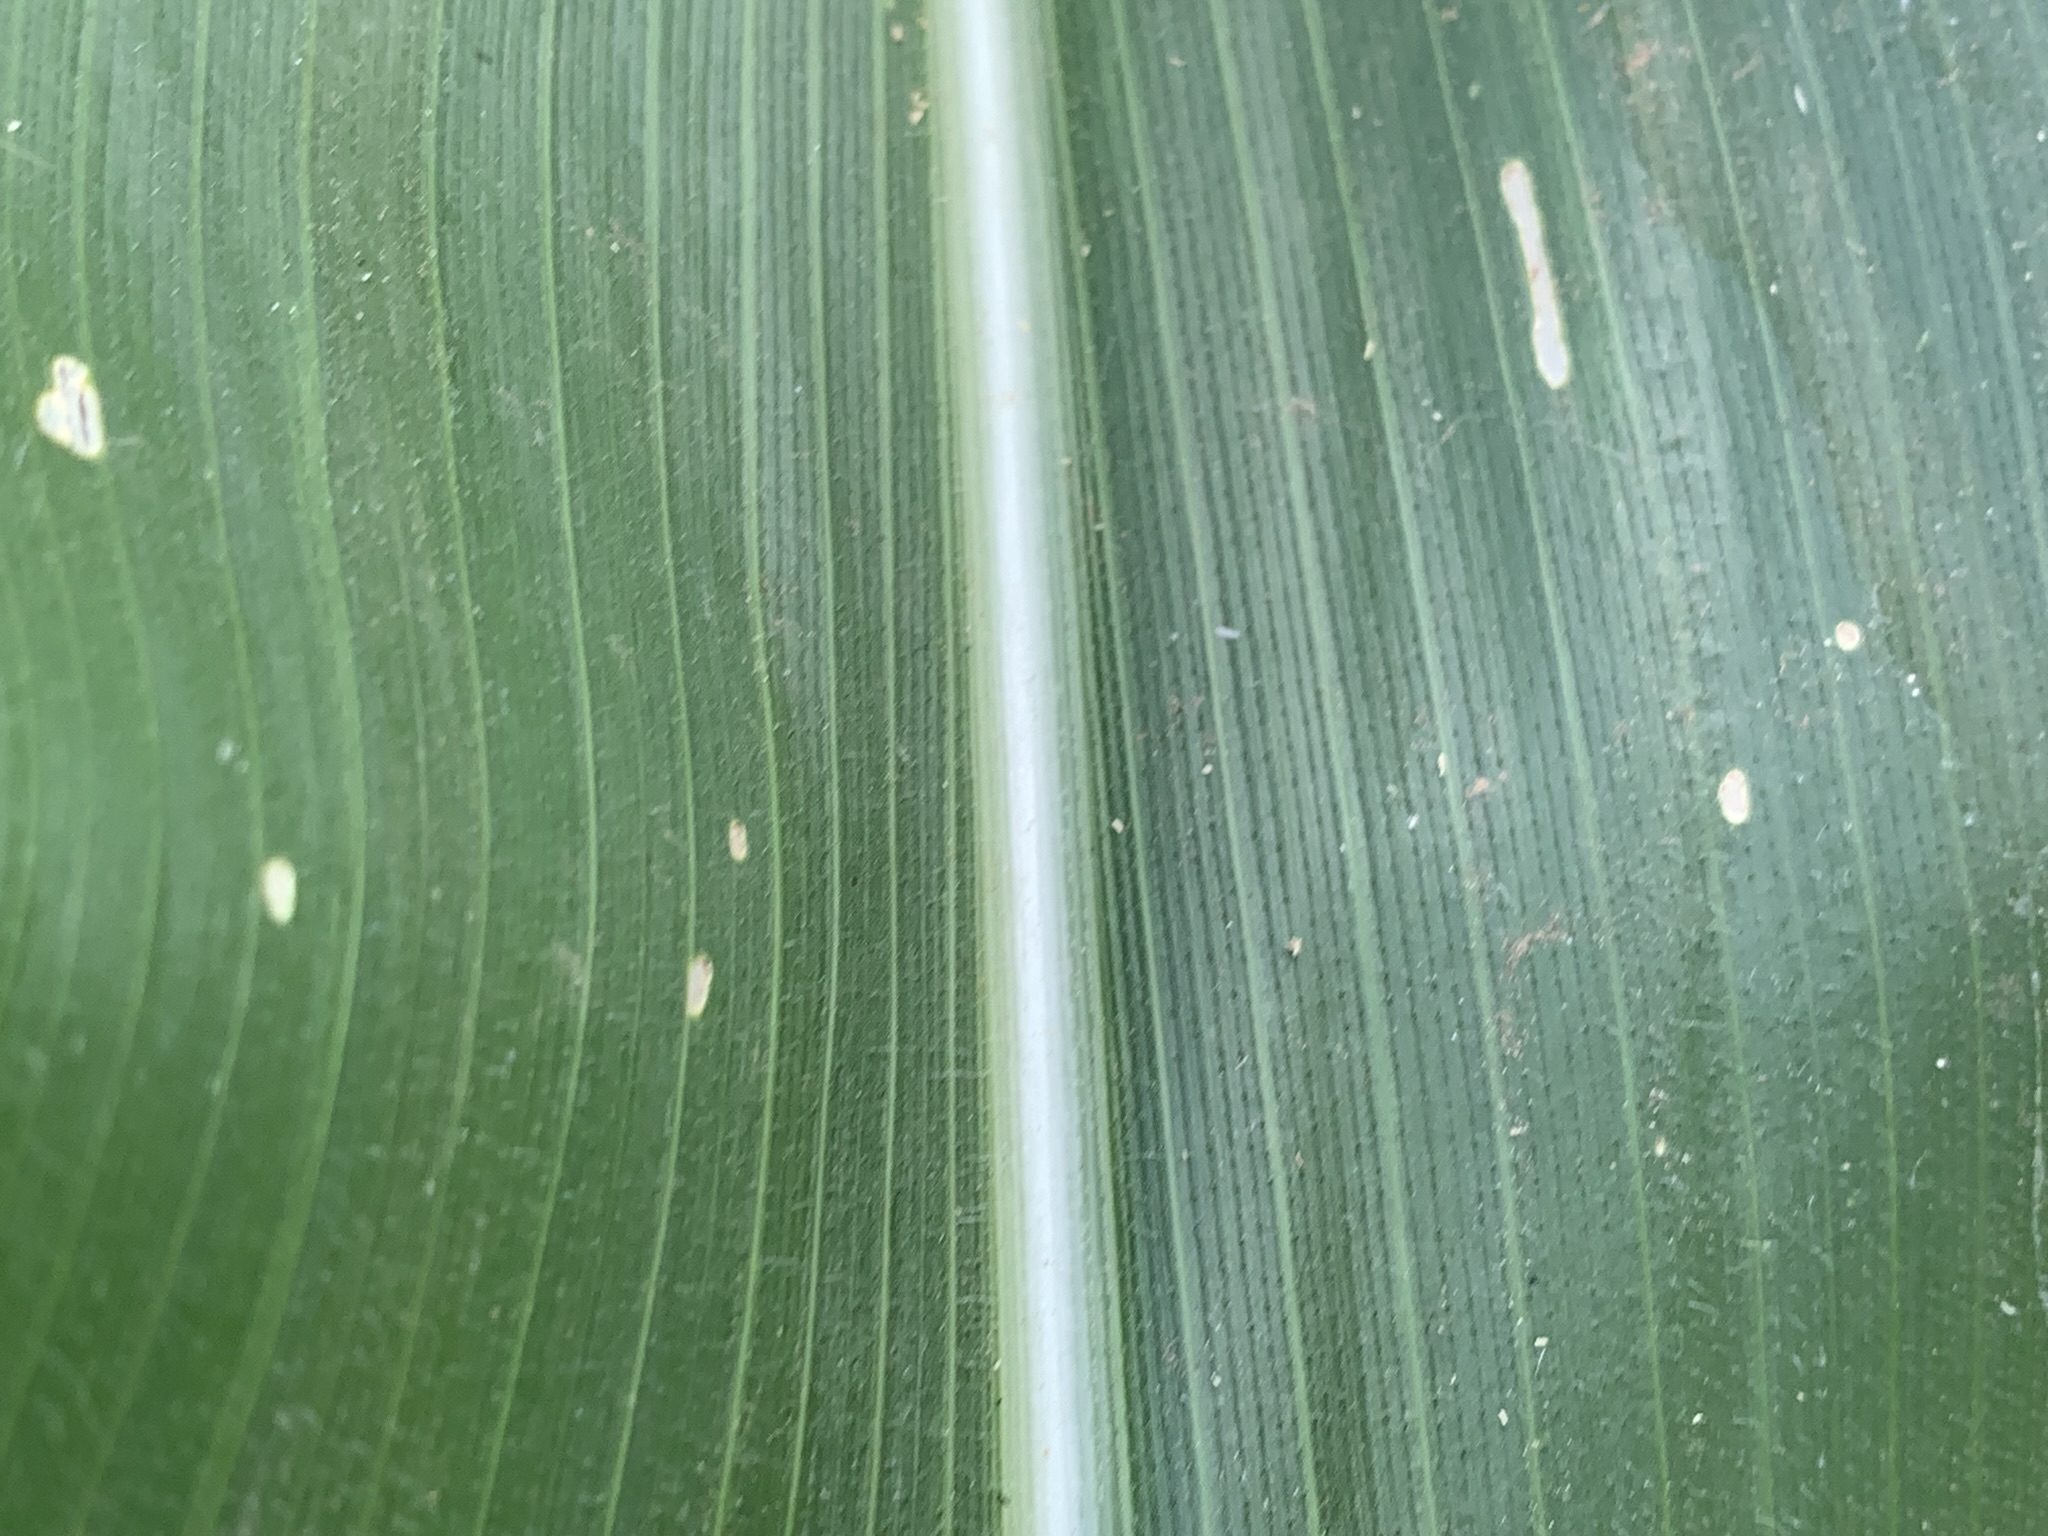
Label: Healthy